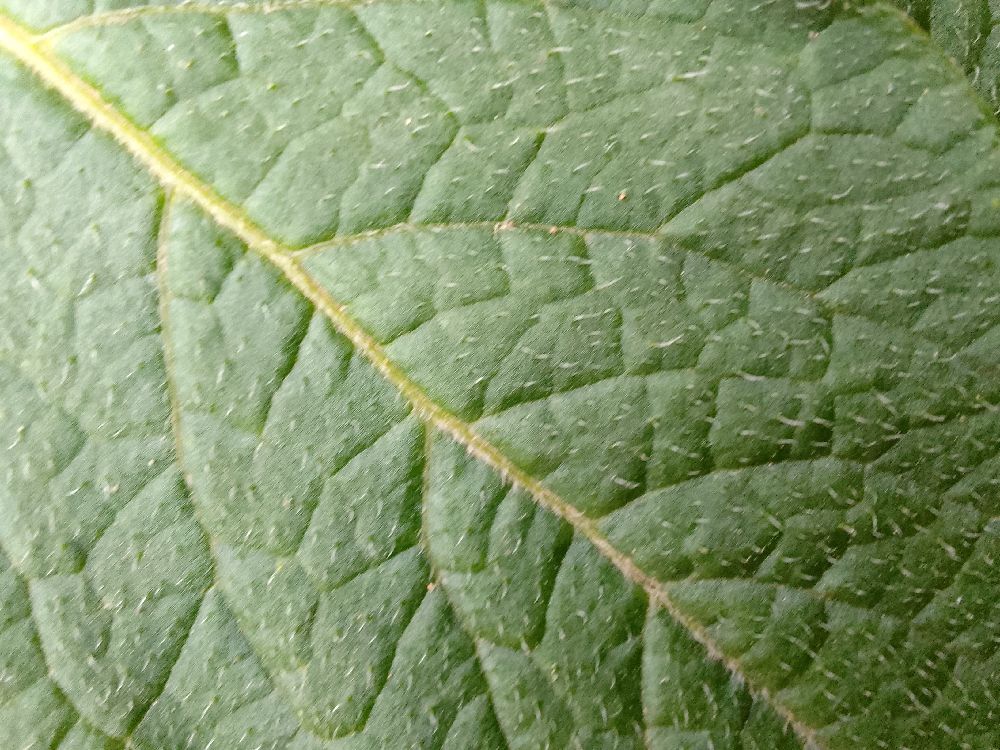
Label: Healthy